Yoshida Shōin

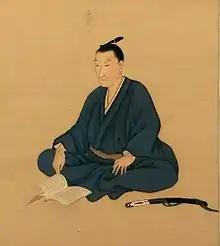
Yoshida Shōin

At the end of 1851, Yoshida left for a four-month trip across Northeastern Japan. He had been granted verbal permission from the Chōshū government but left before receiving his written permission in an act of defiance. This act of defiance was a serious offense known as dappan or "fleeing the han". He returned to Hagi in 1852. His punishment from the "daimyō" was costly but sweet for Shōin. He was stripped of his samurai status and his stipend of 57 "koku" with it. His father, Sugi Yurinosuke, was appointed as his guardian. Shōin was then granted 10 years of leisure in which he could study in any part of Japan that he chose.